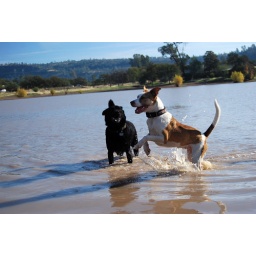
The dogs know it's bath day when we let them swim in muddy horseshoe lake